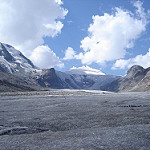
Label: glacier